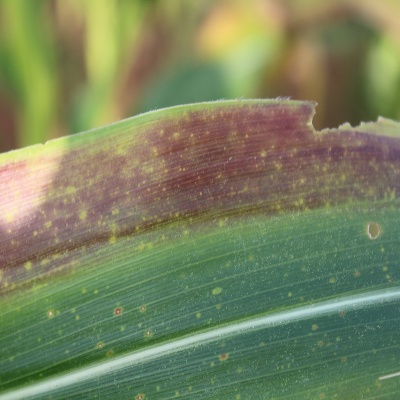
Crop: Maize
Condition: leaf blight